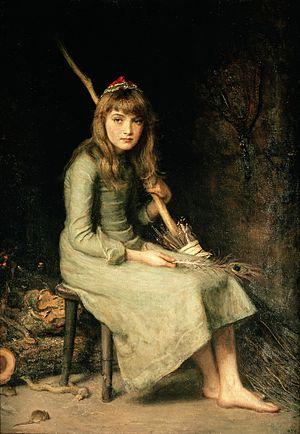
Marian Roalfe Cox est une folkloriste anglaise, connue pour son rôle de pionnière dans les études sur la structure du conte de Cendrillon.